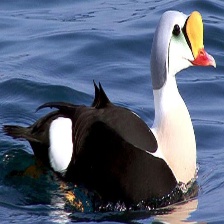
Species: KING EIDER
Scientific name: SOMATERIA SPECTABILIS
ImageNet parent category: drake